M1161 Growler

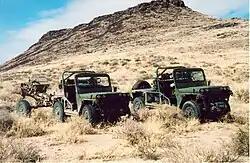
M1163 Prime Mover with towed mortar, and M1161 ITV-LSV Growler variants

Development for the Growler began in 1999 by American Growler when the Marine Corps sought a vehicle that could be transported in a Osprey. Though the initial design used elements and parts from the drive train of the M151 which it was intended to replace, the final design featured entirely new parts and systems to allow it to fulfill its mission. This included allowing it to fit within the confines of a 's cargo bay. No major components from the M151 design are used in the manufacture of the M1161 or M1163 variant. Initial engineering of the M1161 is most closely related to American Growler's commercial UV 100 DB off-road vehicle. Manufacture of the Growler variants was later transferred to General Dynamics facilities but are otherwise identical.